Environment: lab
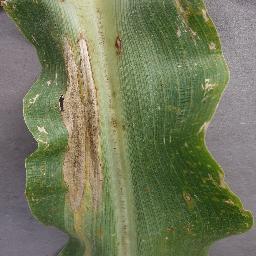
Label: northern_corn_leaf_blight